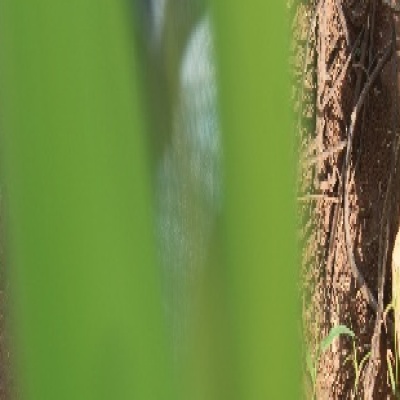
Label: Corn_(Maize)___Leaf_Spot